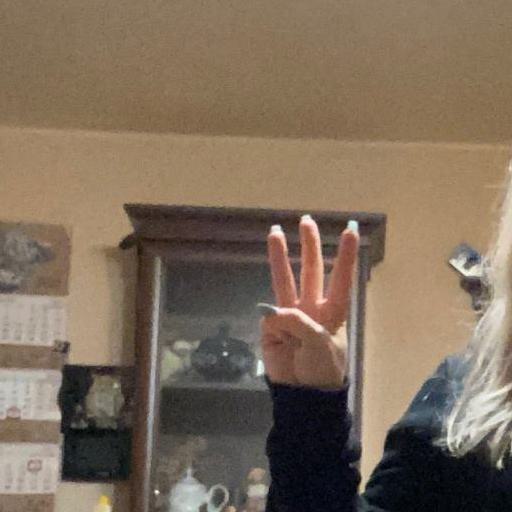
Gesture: three